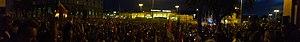
Manifestations pour la défense des Tribunaux - vague de manifestations populaires qui a commencé en 2017 après la modification par la 8ᵉ législature de la Diète de Pologne de plusieurs lois : sur le Conseil supérieur de la magistrature, sur le fonctionnement de l'ordre judiciaire, et sur la Cour Suprême.